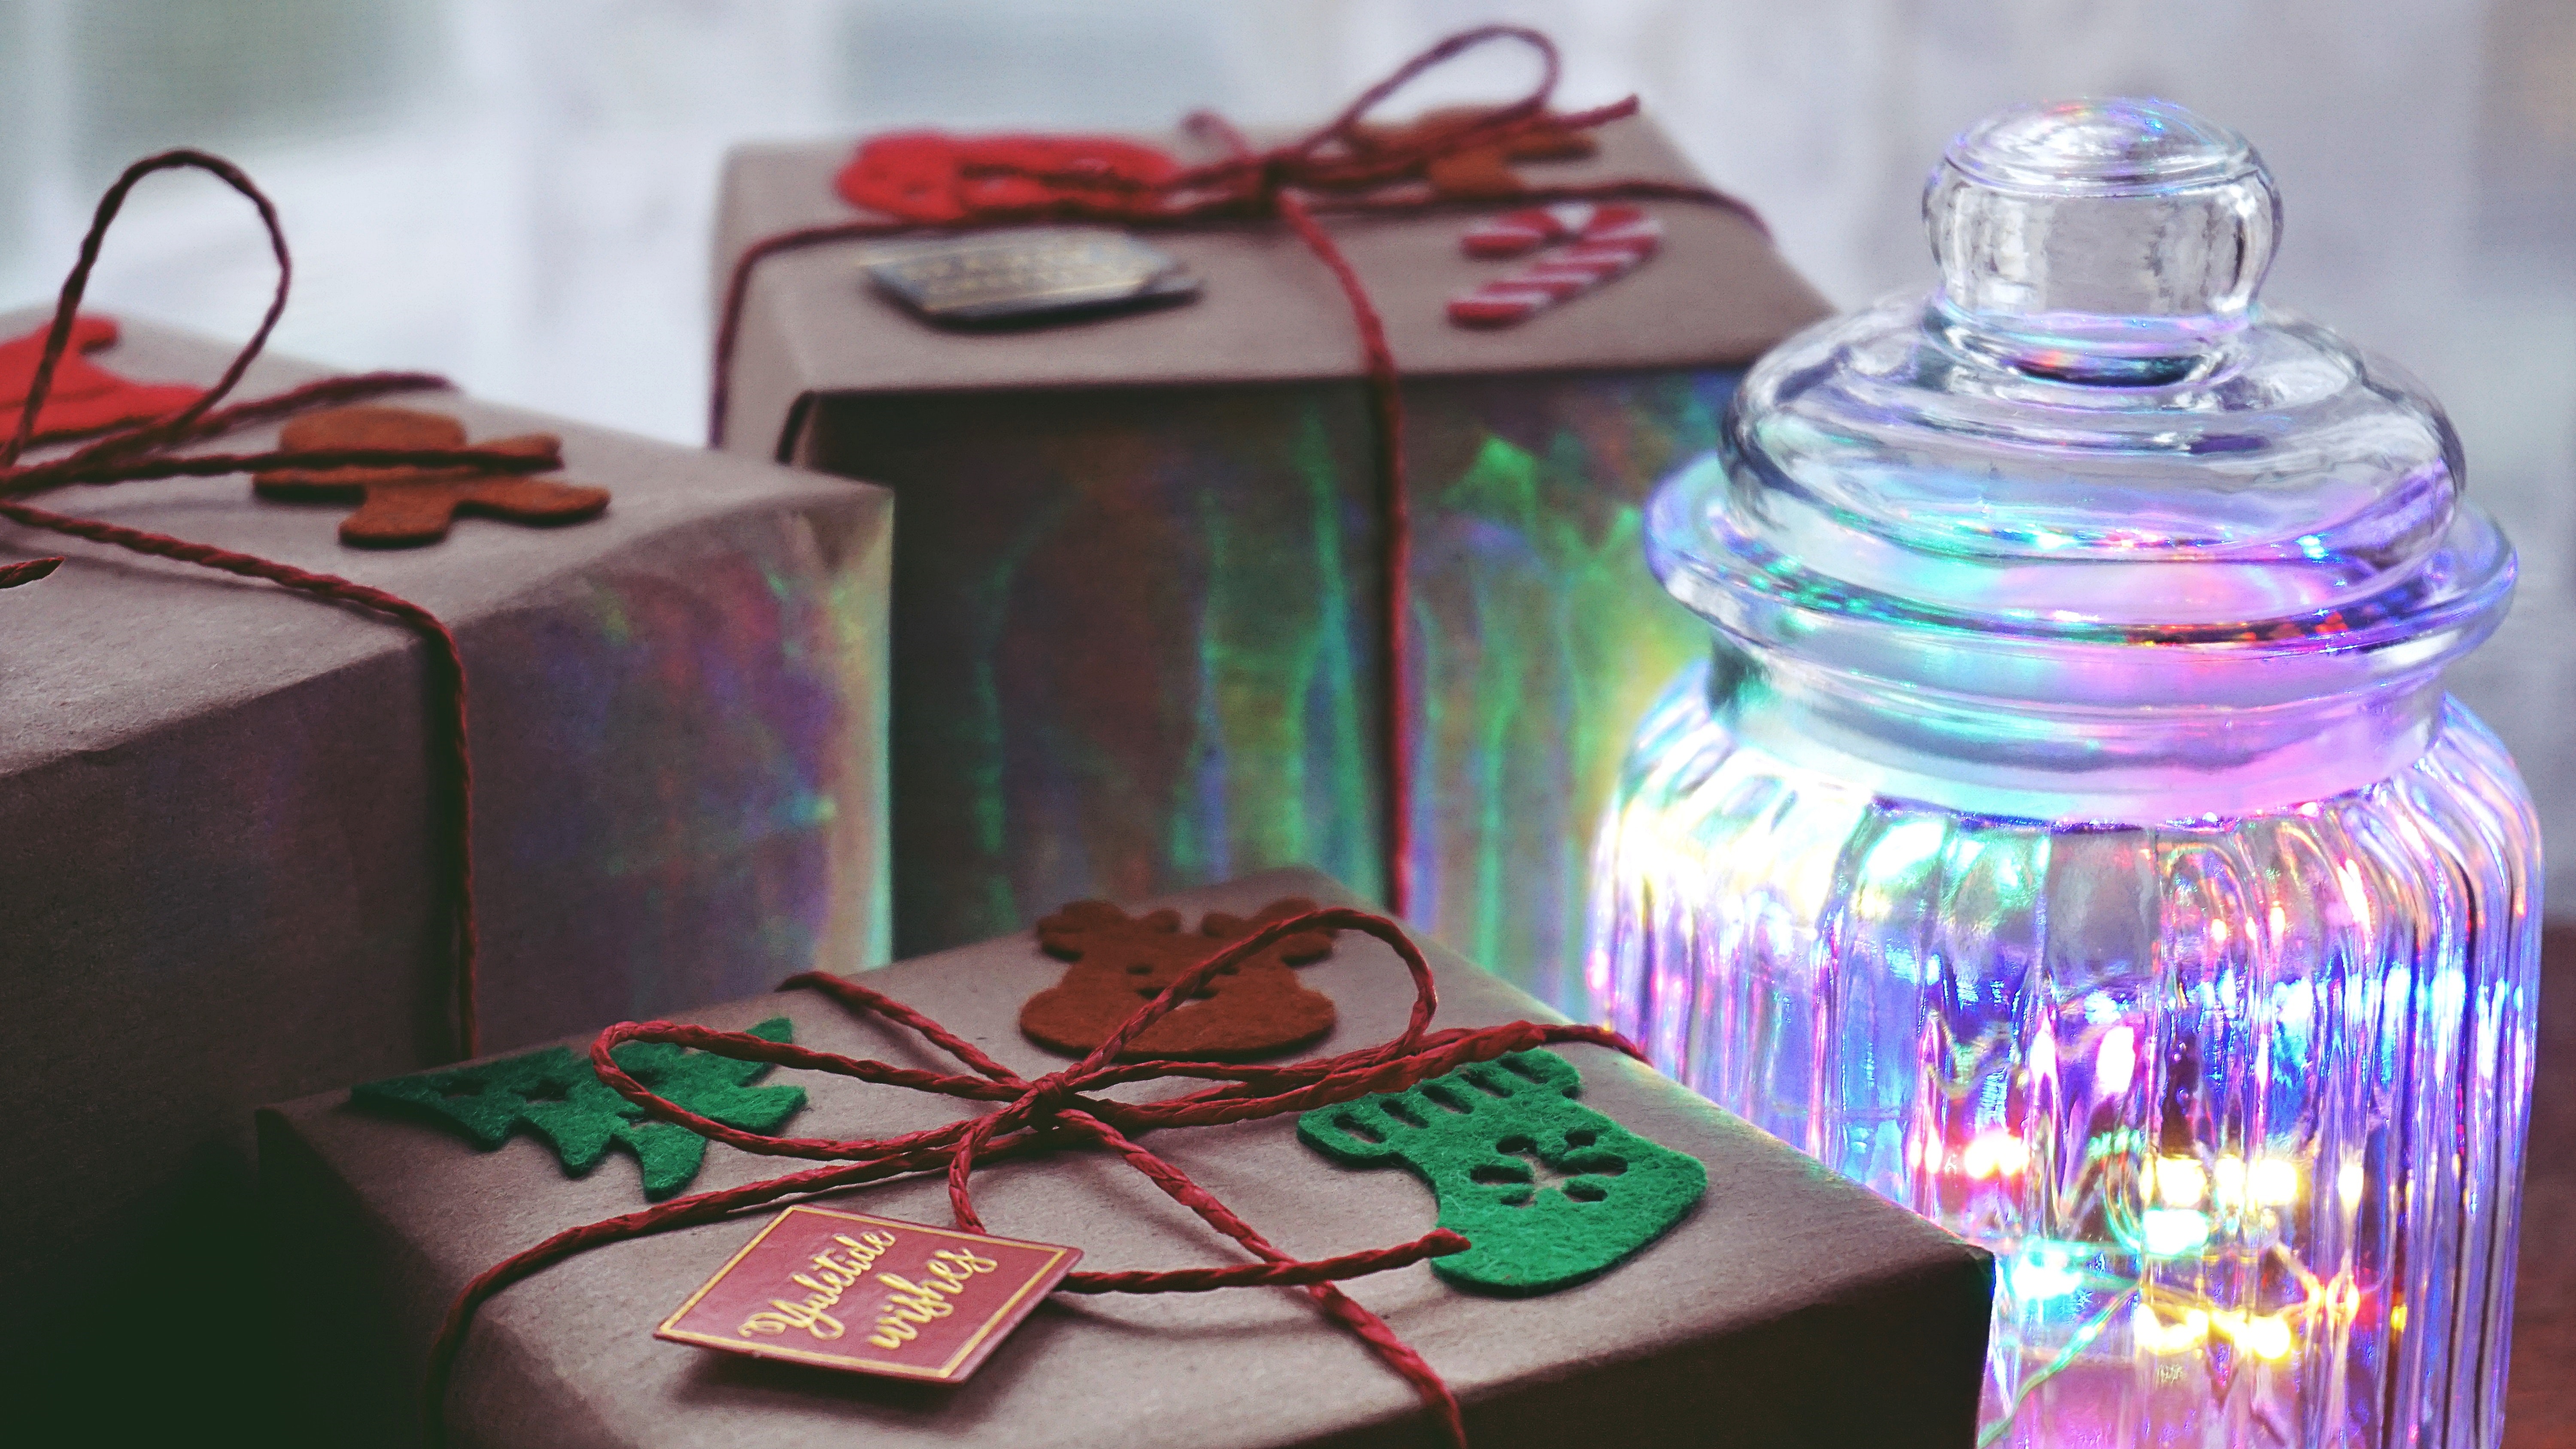
purple, present, gift wrapping, party favor